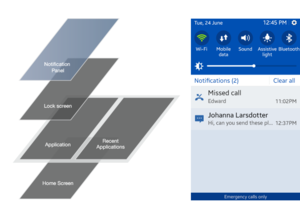
écran de notifications
Tizen est un système d'exploitation open source multiplateformes, conçu pour un usage sur smartphones, tablettes, télévisions connectées et les équipements automobiles. Les composants logiciels principaux sont Linux, les Enlightenment Foundation Libraries et WebKit. Les applications Tizen sont principalement des applications web, donc des applications HTML5 au sens large du terme, qui fonctionnent sans navigateur web et hors ligne. Tizen fait partie de la Linux Foundation. Le développement technique est dirigé par Intel et Samsung, la partie commerciale par la Tizen Association.